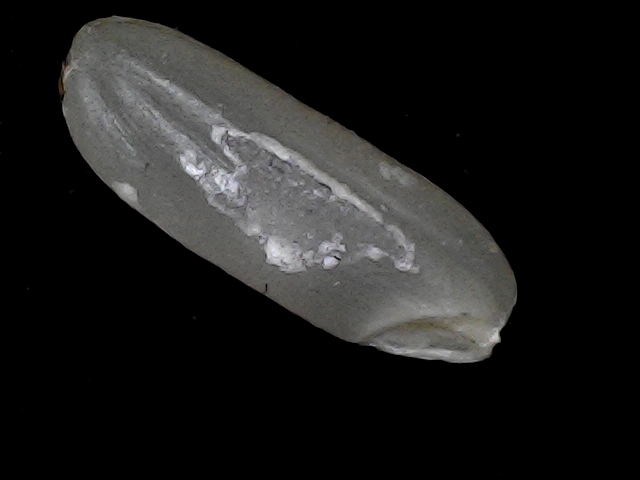
Rice variety: BD85